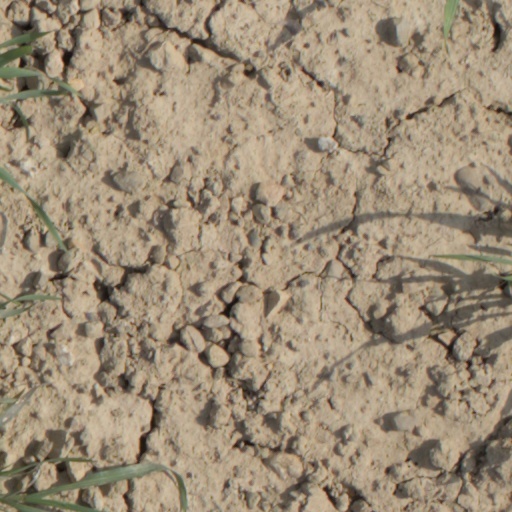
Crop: wheat